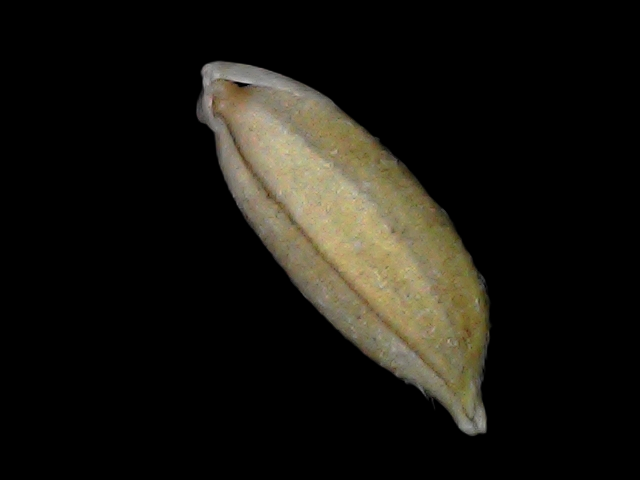
Rice variety: Bd34